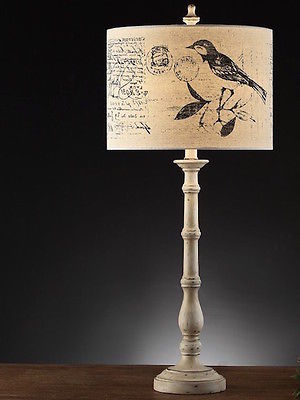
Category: lamp